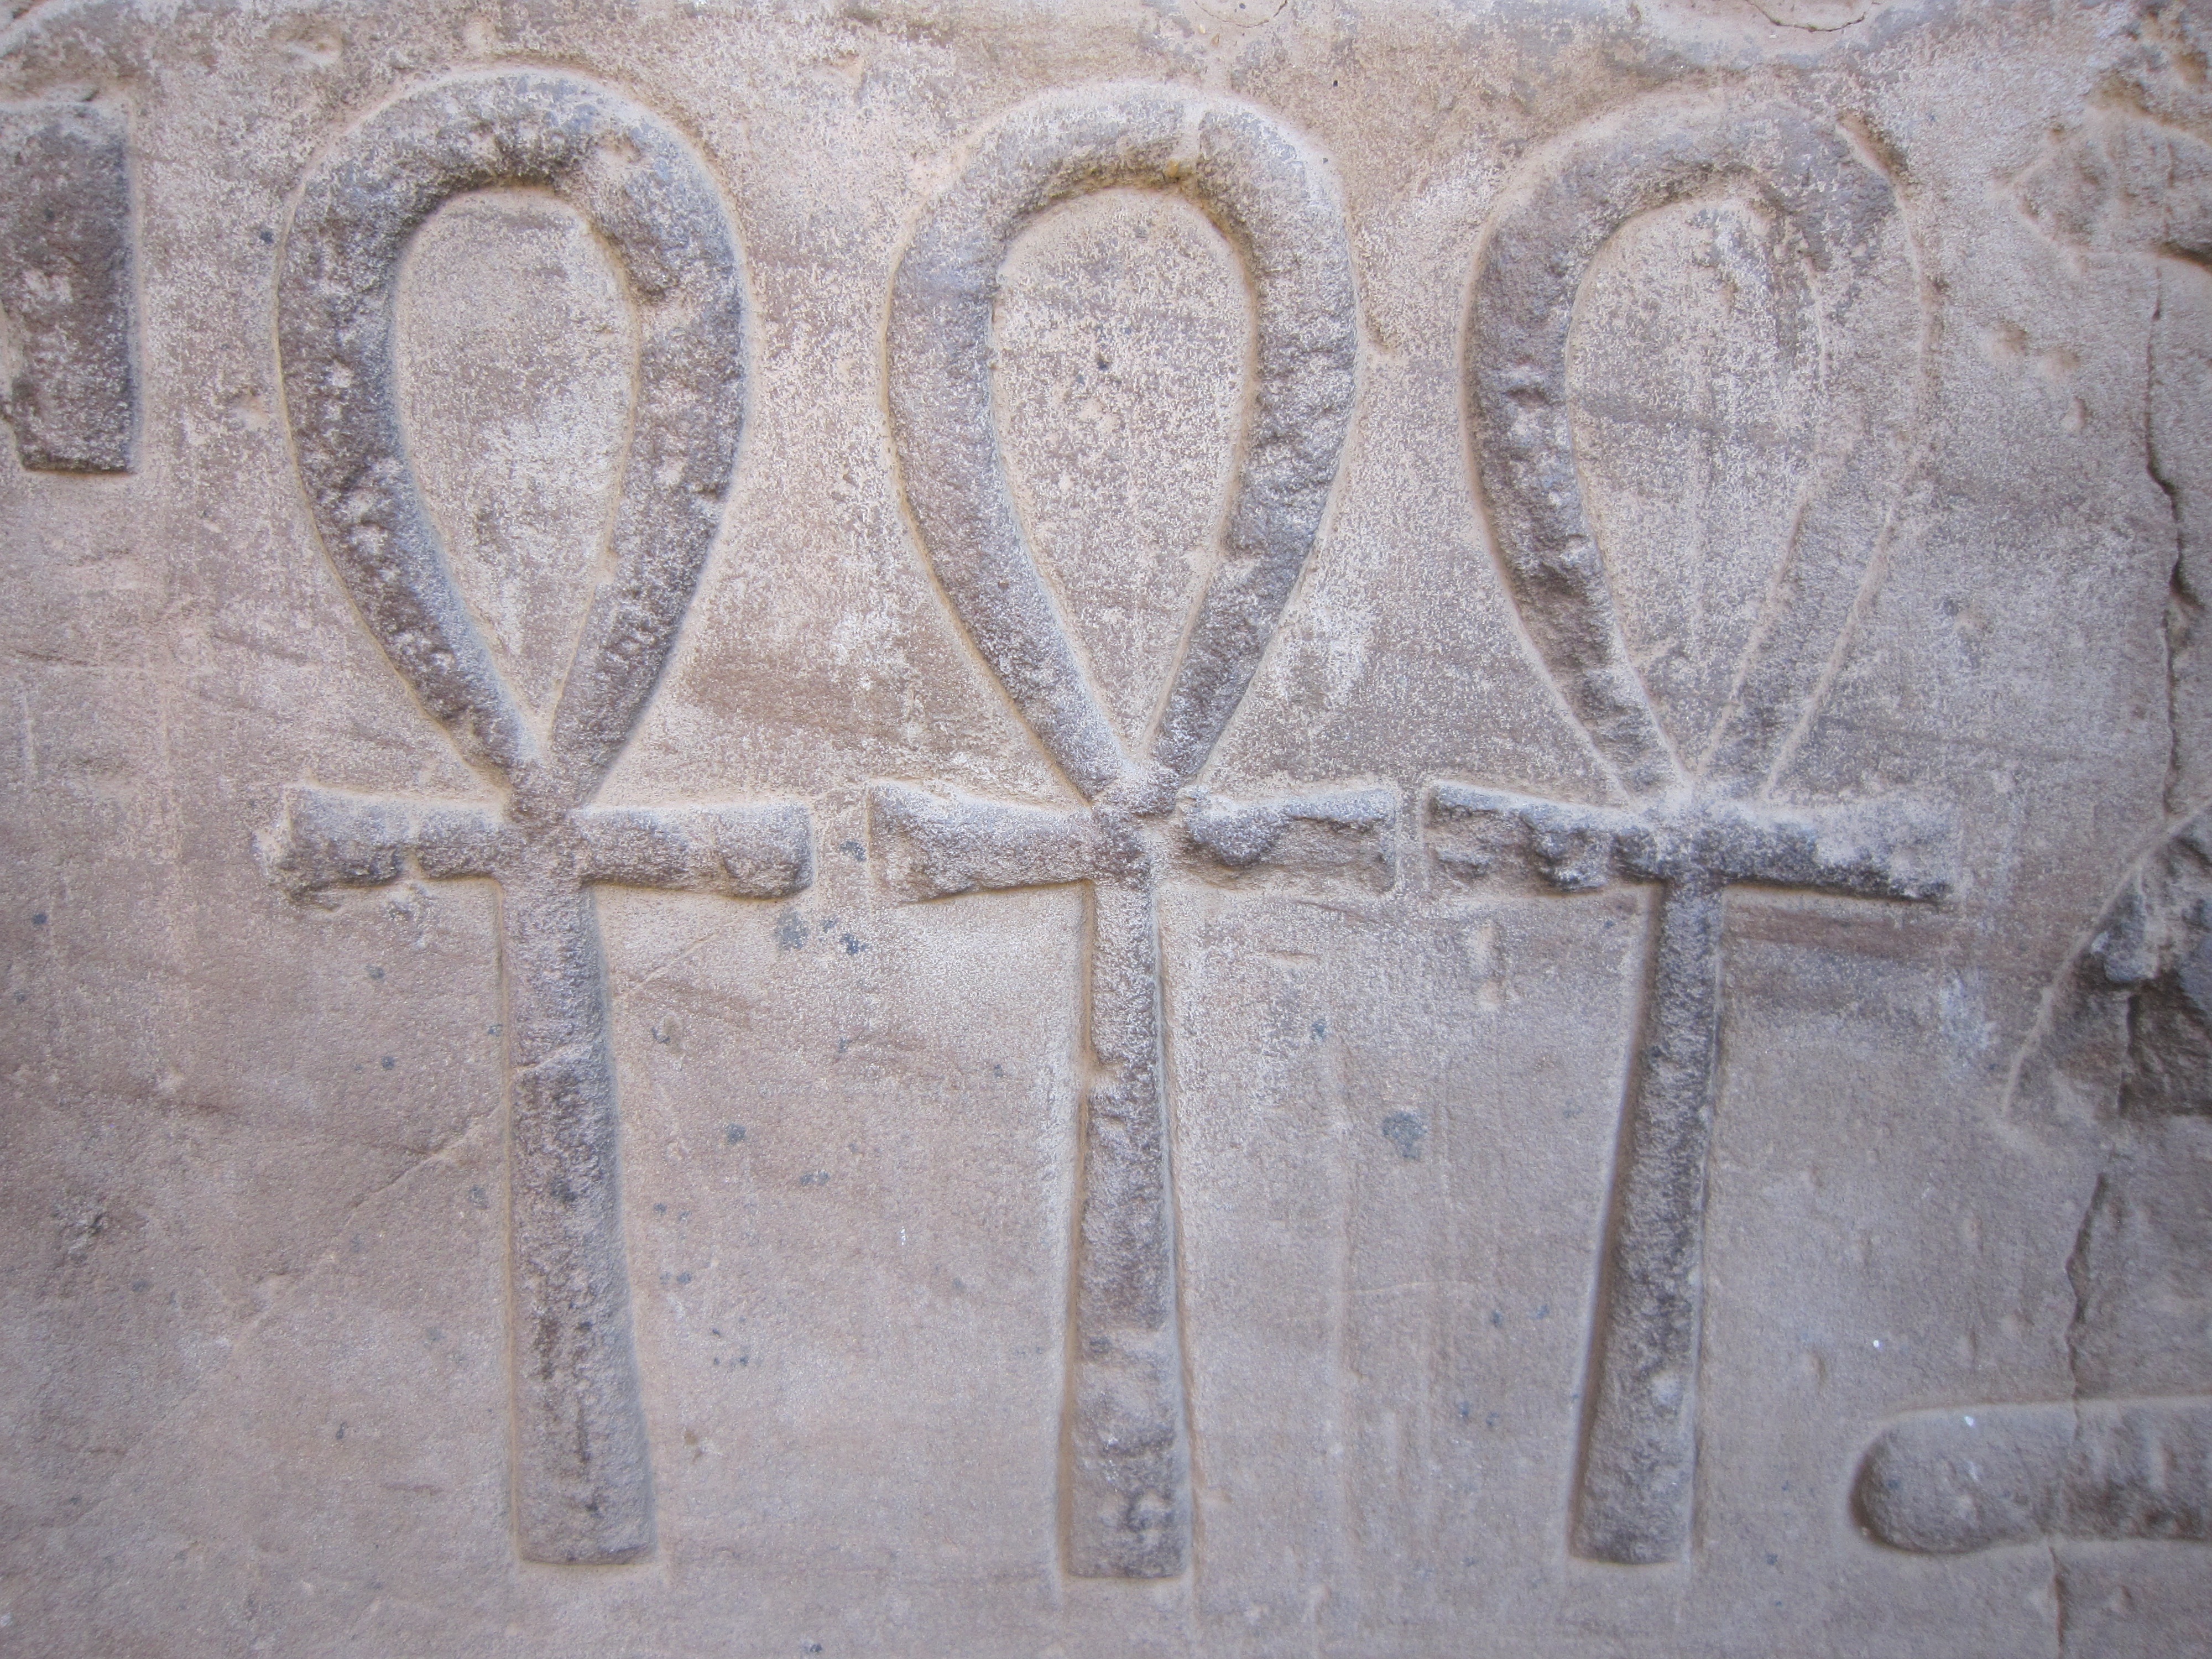
number, wall, live, symbol, egypt, art, carving, relief, symbols, stone carving, hieroglyphics, ancient history, ankh